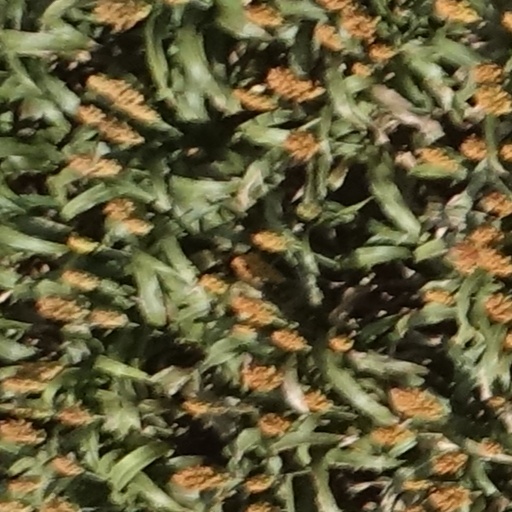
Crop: sorghum